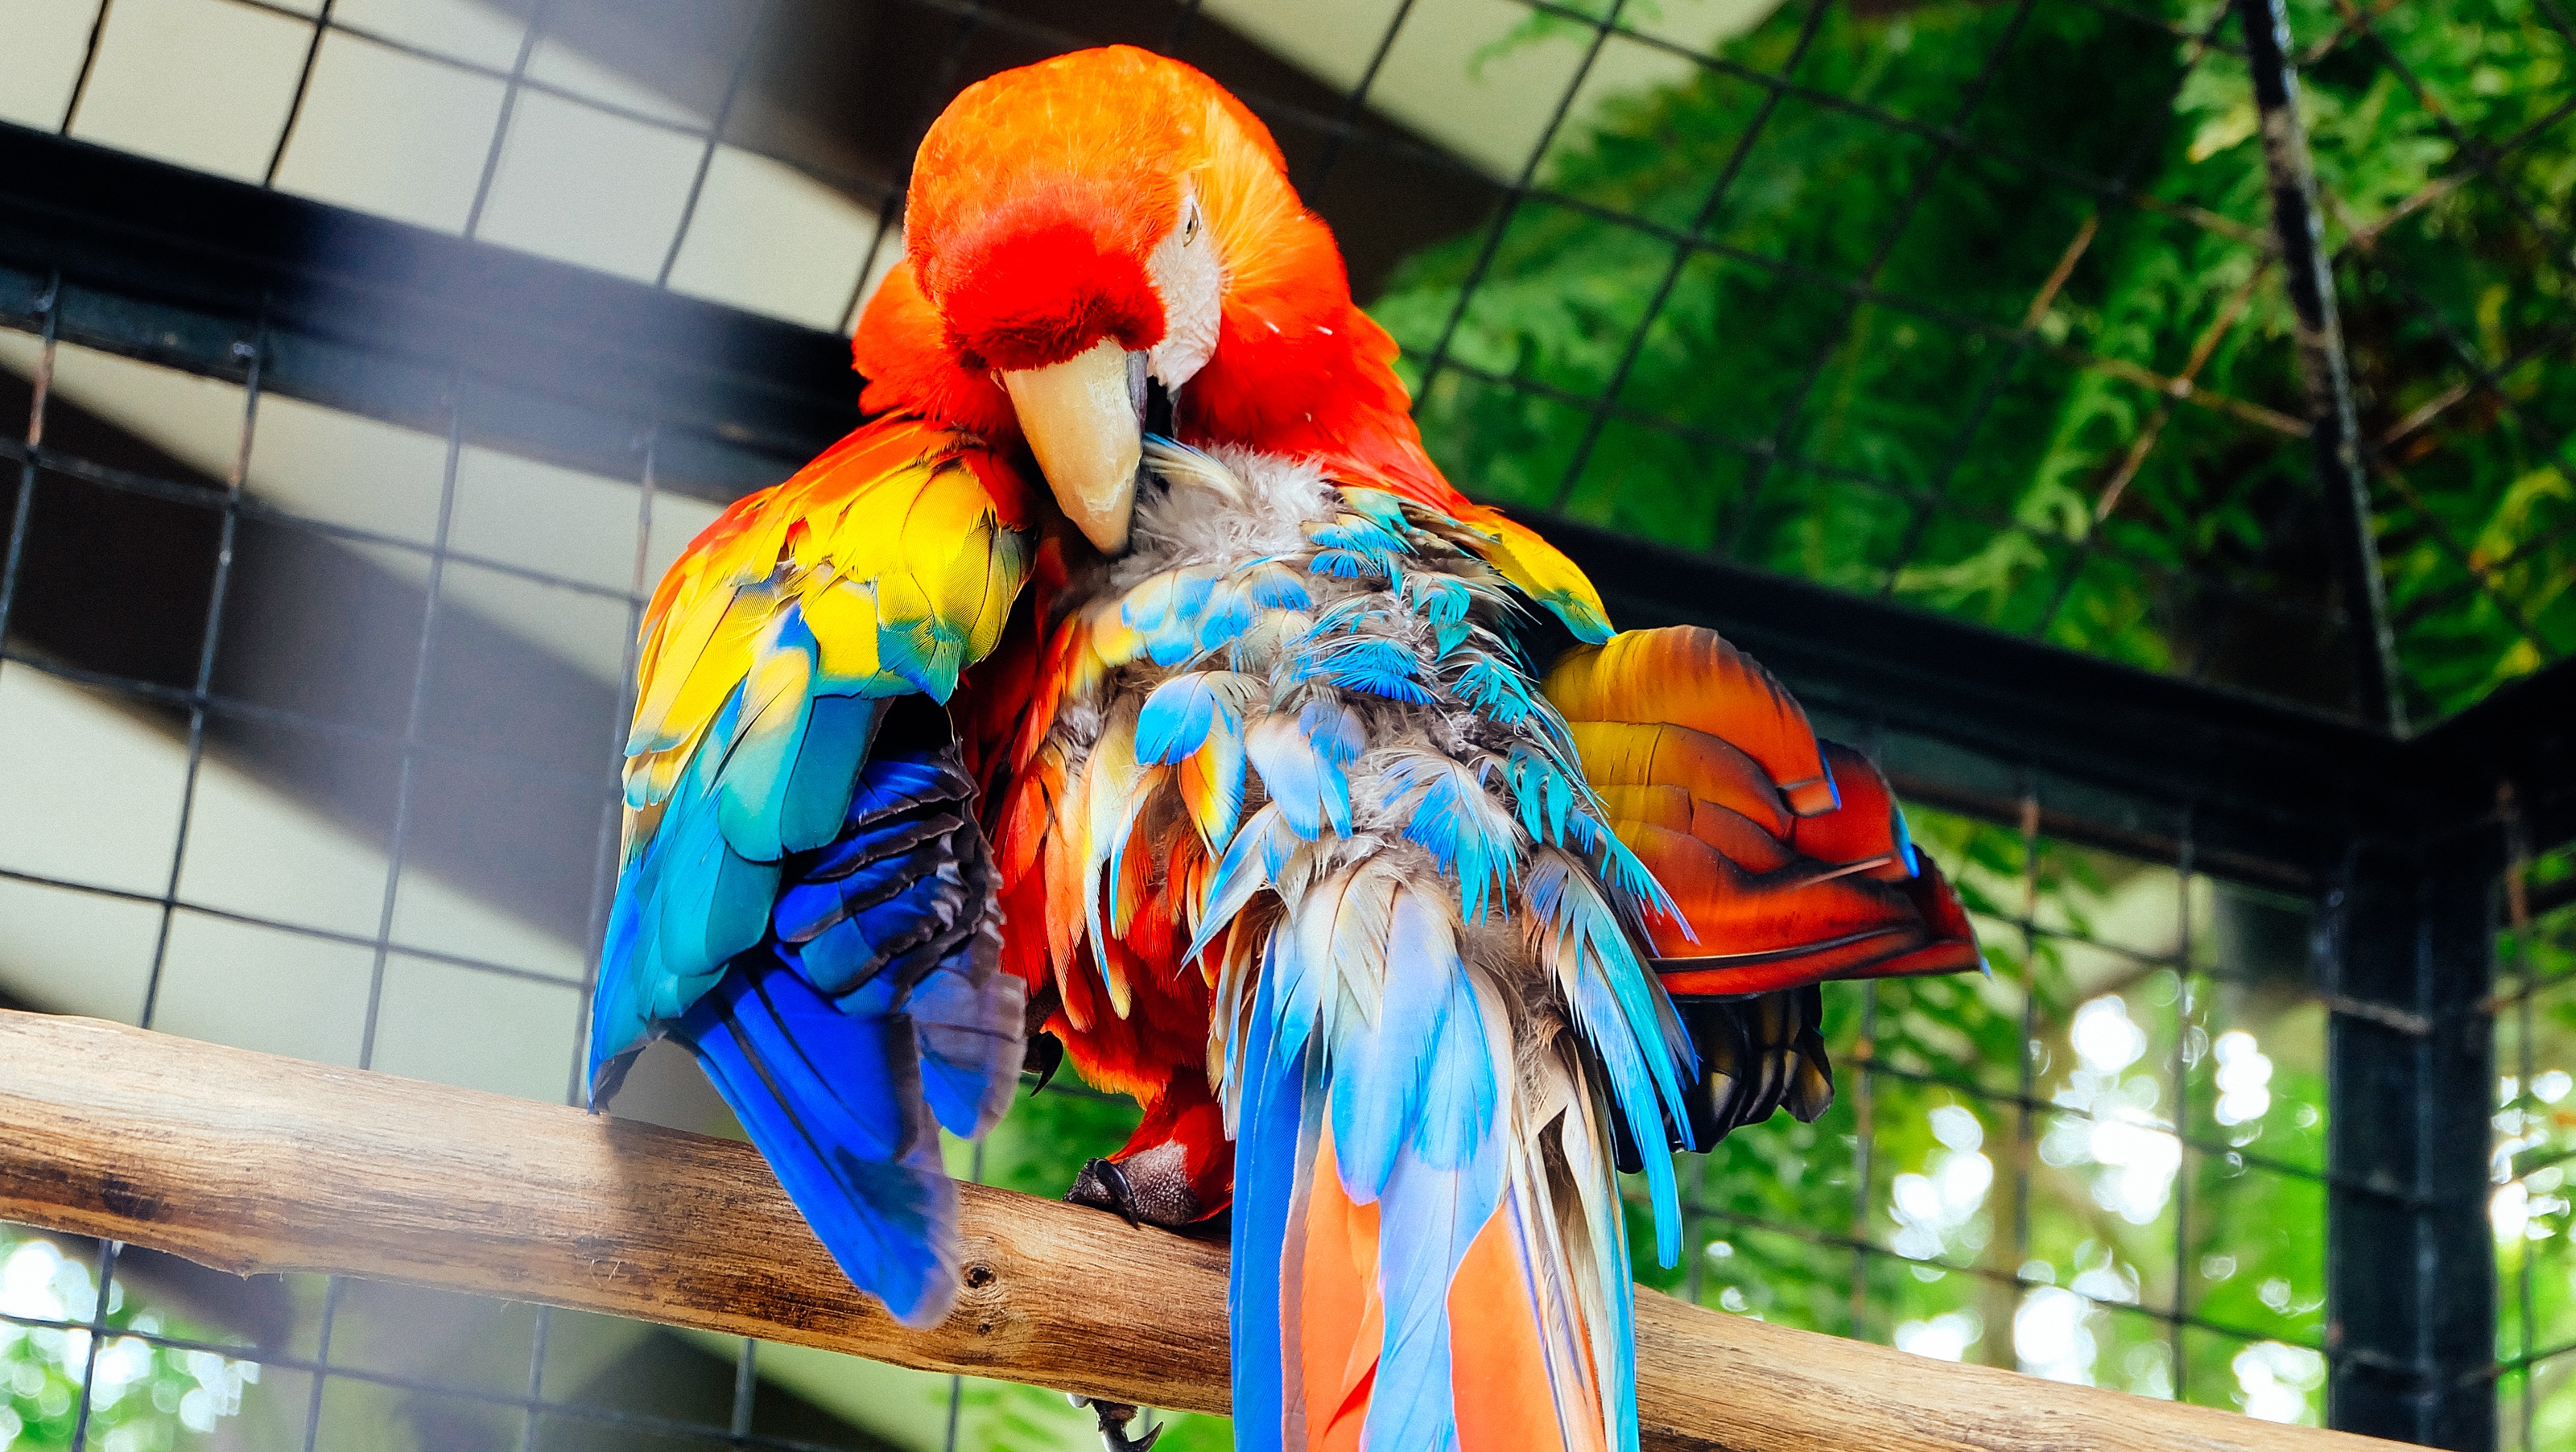
nature, bird, wing, animal, wildlife, pet, beak, tropical, color, colorful, feather, fauna, lorikeet, macaw, vertebrate, parrot